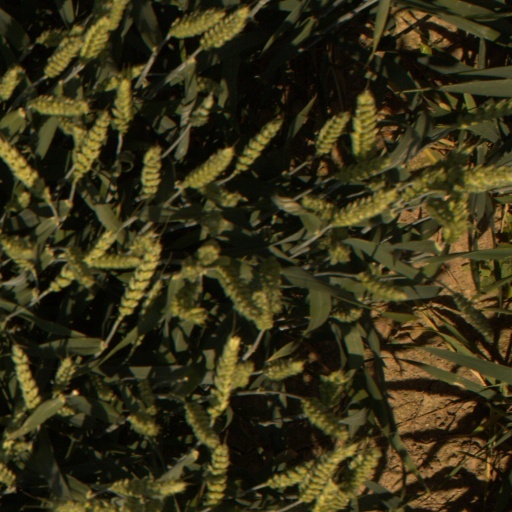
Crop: wheat